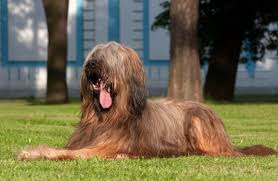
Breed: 230-n000041-briard